Music of Latin America

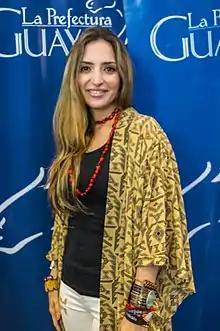
Mirella Cesa

Colombian music can be divided into four musical zones: the Atlantic coast, the Pacific coast, the Andean region and Los Llanos.